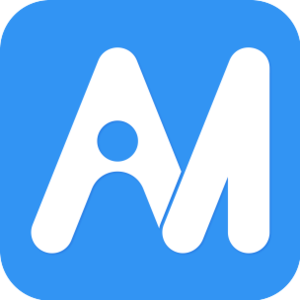
Amikumu est un logiciel multiplateforme pour smartphones permettant de rechercher et de contacter non seulement des espérantistes à proximité, mais aussi des locuteurs d'autres langues.